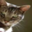
Label: cat